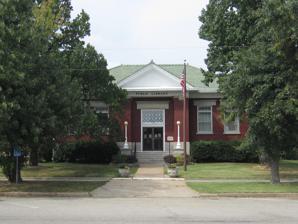
Building: Columbus Public Carnegie Library
Country: United States of America
Year built: 1913
United States historic place Columbus Public Carnegie Library U.S. National Register of Historic Places Columbus Public Carnegie Library (2013) Show map of Kansas Show map of the United States Location 205 N. Kansas, Columbus, Kansas Coordinates 37°10′22″N 94°50′36″W / 37.17278°N 94.84333°W / 37.17278; -94.84333 Area less than one acre Built 1913 Built by Coxey, L.C. Architect Washburn, George P., & Son Architectural style Classical Revival MPS Carnegie Libraries of Kansas TR NRHP reference No. 87000932 Added to NRHP June 25, 1987 The Columbus Public Carnegie Library is a Carnegie library located at 205 N. Kansas in Columbus , Kansas . The library was built in 1913 through a $10,000 grant from the Carnegie foundation. George P. Washburn & Son designed the building in the Classical Revival style. The red brick building's facade is made up of three bays . The building's entrance pavilion features a wooden entablature reading "PUBLIC LIBRARY"; the entablature encircles the building. The doorway is topped by a glass transom with a triangular pattern and a limestone lintel . The library was added to the National Register of Historic Places on June 25, 1987. References